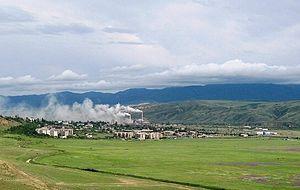
Kaspi est une ville de la région de Kartlie intérieure en Géorgie, peuplée de 13 423 habitants. Elle est le chef-lieu du district de Kaspi.